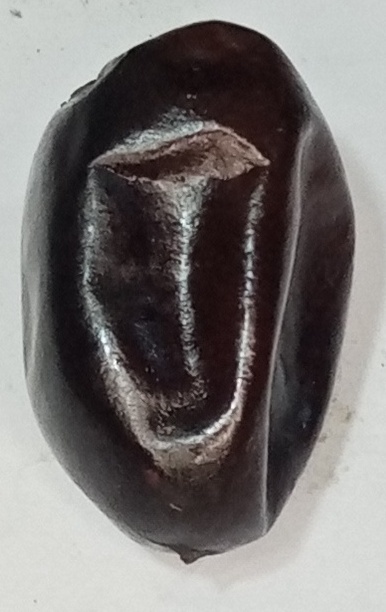
Variety: kupro
Size: large
Grade: grade-1